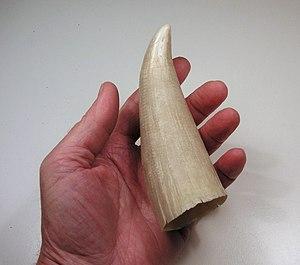
Le grand cachalot, communément appelé cachalot et parfois cachalot macrocéphale, est une espèce de cétacés à dents de la famille des physétéridés et unique représentant actuel de son genre, Physeter. Il est l'une des trois espèces encore vivantes de sa super-famille, avec le cachalot pygmée et le cachalot nain. Il a une répartition cosmopolite, fréquentant tous les océans et une grande majorité des mers du monde. Cependant, seuls les mâles se risquent dans les eaux arctiques et antarctiques, les femelles restant avec leurs jeunes dans les eaux plus chaudes.